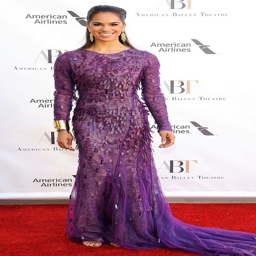
ballerina in a purple long - sleeve gown